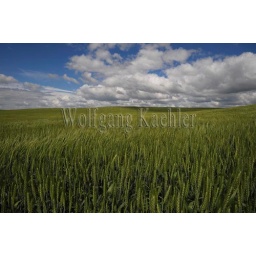
Usa, washington state, palouse country near pullman, wheat field with puffy clouds